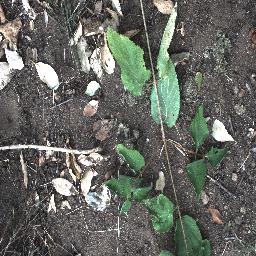
Label: lantana